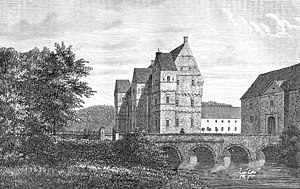
Borreby Slot / Ejere af Borreby Slot
Borreby Slot omkring 1870
Borreby er en befæstet herregård i Magleby Sogn ved Skælskør på Sydsjælland.
Borreby Slot er en befæstet herregård i Magleby Sogn ved Skælskør. Godset omtales første gang i 1345, er opført ved et dobbelt voldsted og omfatter et areal på 676 hektar land.